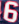
Number: 6